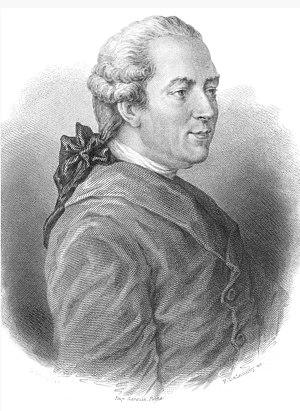
Jean Peltier, dit Peltier Dudoyer est un armateur nantais. Après avoir armé 70 bateaux, il a passé la seconde partie de sa vie à l'Isle de France où il s'était remarié. Il a proposé au Directoire, en 1798, d'être l'homme qui abolirait l'esclavage à l'Isle de France.